Sabaton (band)

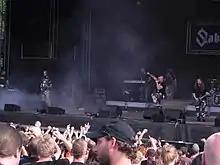
Sabaton performing at Norway Rock Festival in 2010

As a follow-up to "Metalizer", in May 2008, Sabaton released its fourth album, "The Art of War", an album inspired by the influential book by Sun Tzu. The decision to base the album upon Sun Tzu's book came from the idea that in the 2000 years since the book was written, the human race has achieved many things, but, apart from weapon advancements, operational art, and strategy, war itself has remained basically the same. The album contains the singles "Cliffs of Gallipoli" and "Ghost Division". They toured Europe in 2009 as an opening act on the HammerFall Tour. After their Bloodstock performance, the band again went on tour with DragonForce, towards the end of 2009, for eighteen shows in the UK.